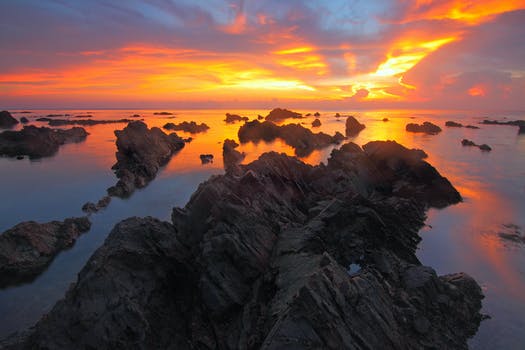
Label: No Watermark